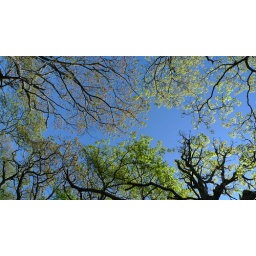
looking upward as I woke up in the morning to clear skies, after sleeping in the open under the trees and stars.